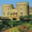
Label: castle